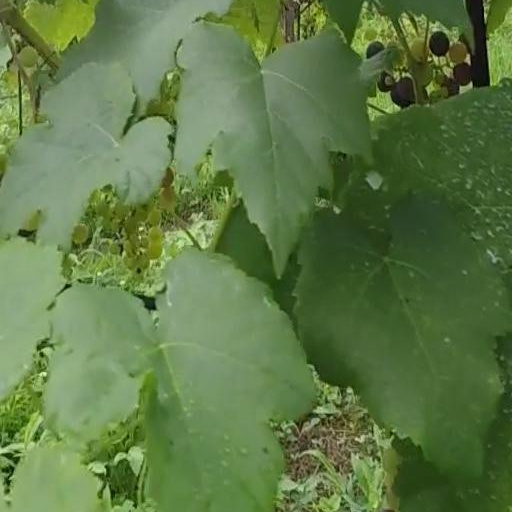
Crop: grape